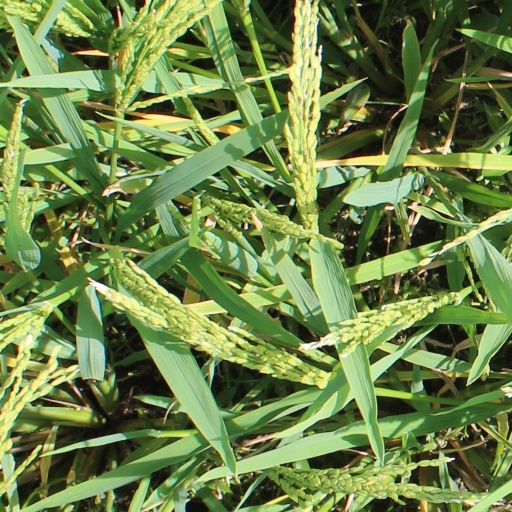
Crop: rice